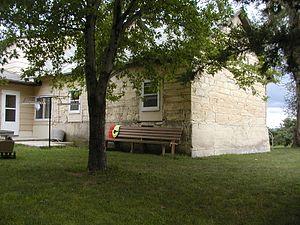
Les Schmiedeleut, ou Schmiedeleit, forment une branche des huttérites, membres d'une secte anabaptiste vivant la mise en commun des biens et le pacifisme qui a été fondée au XVIe siècle. Cette branche du huttérisme s'est formée en 1859. Elle est divisée aujourd'hui en deux sous-groupes.